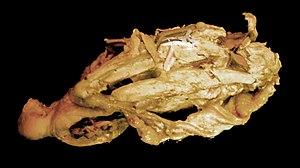
Carcasse d'un poulet Picture taken by Dominik Hundhammer, München on January 19, 2006